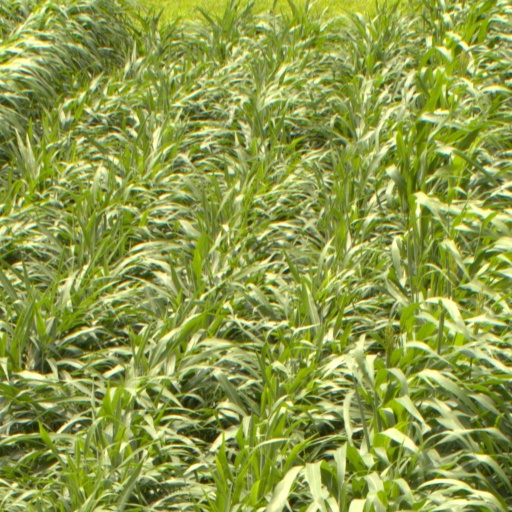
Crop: sorghum